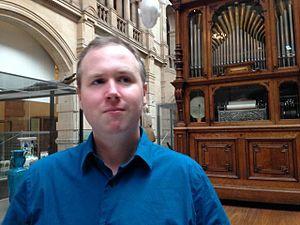
Terry Cavanagh est un concepteur irlandais indépendant de jeux vidéo résidant actuellement à Londres.